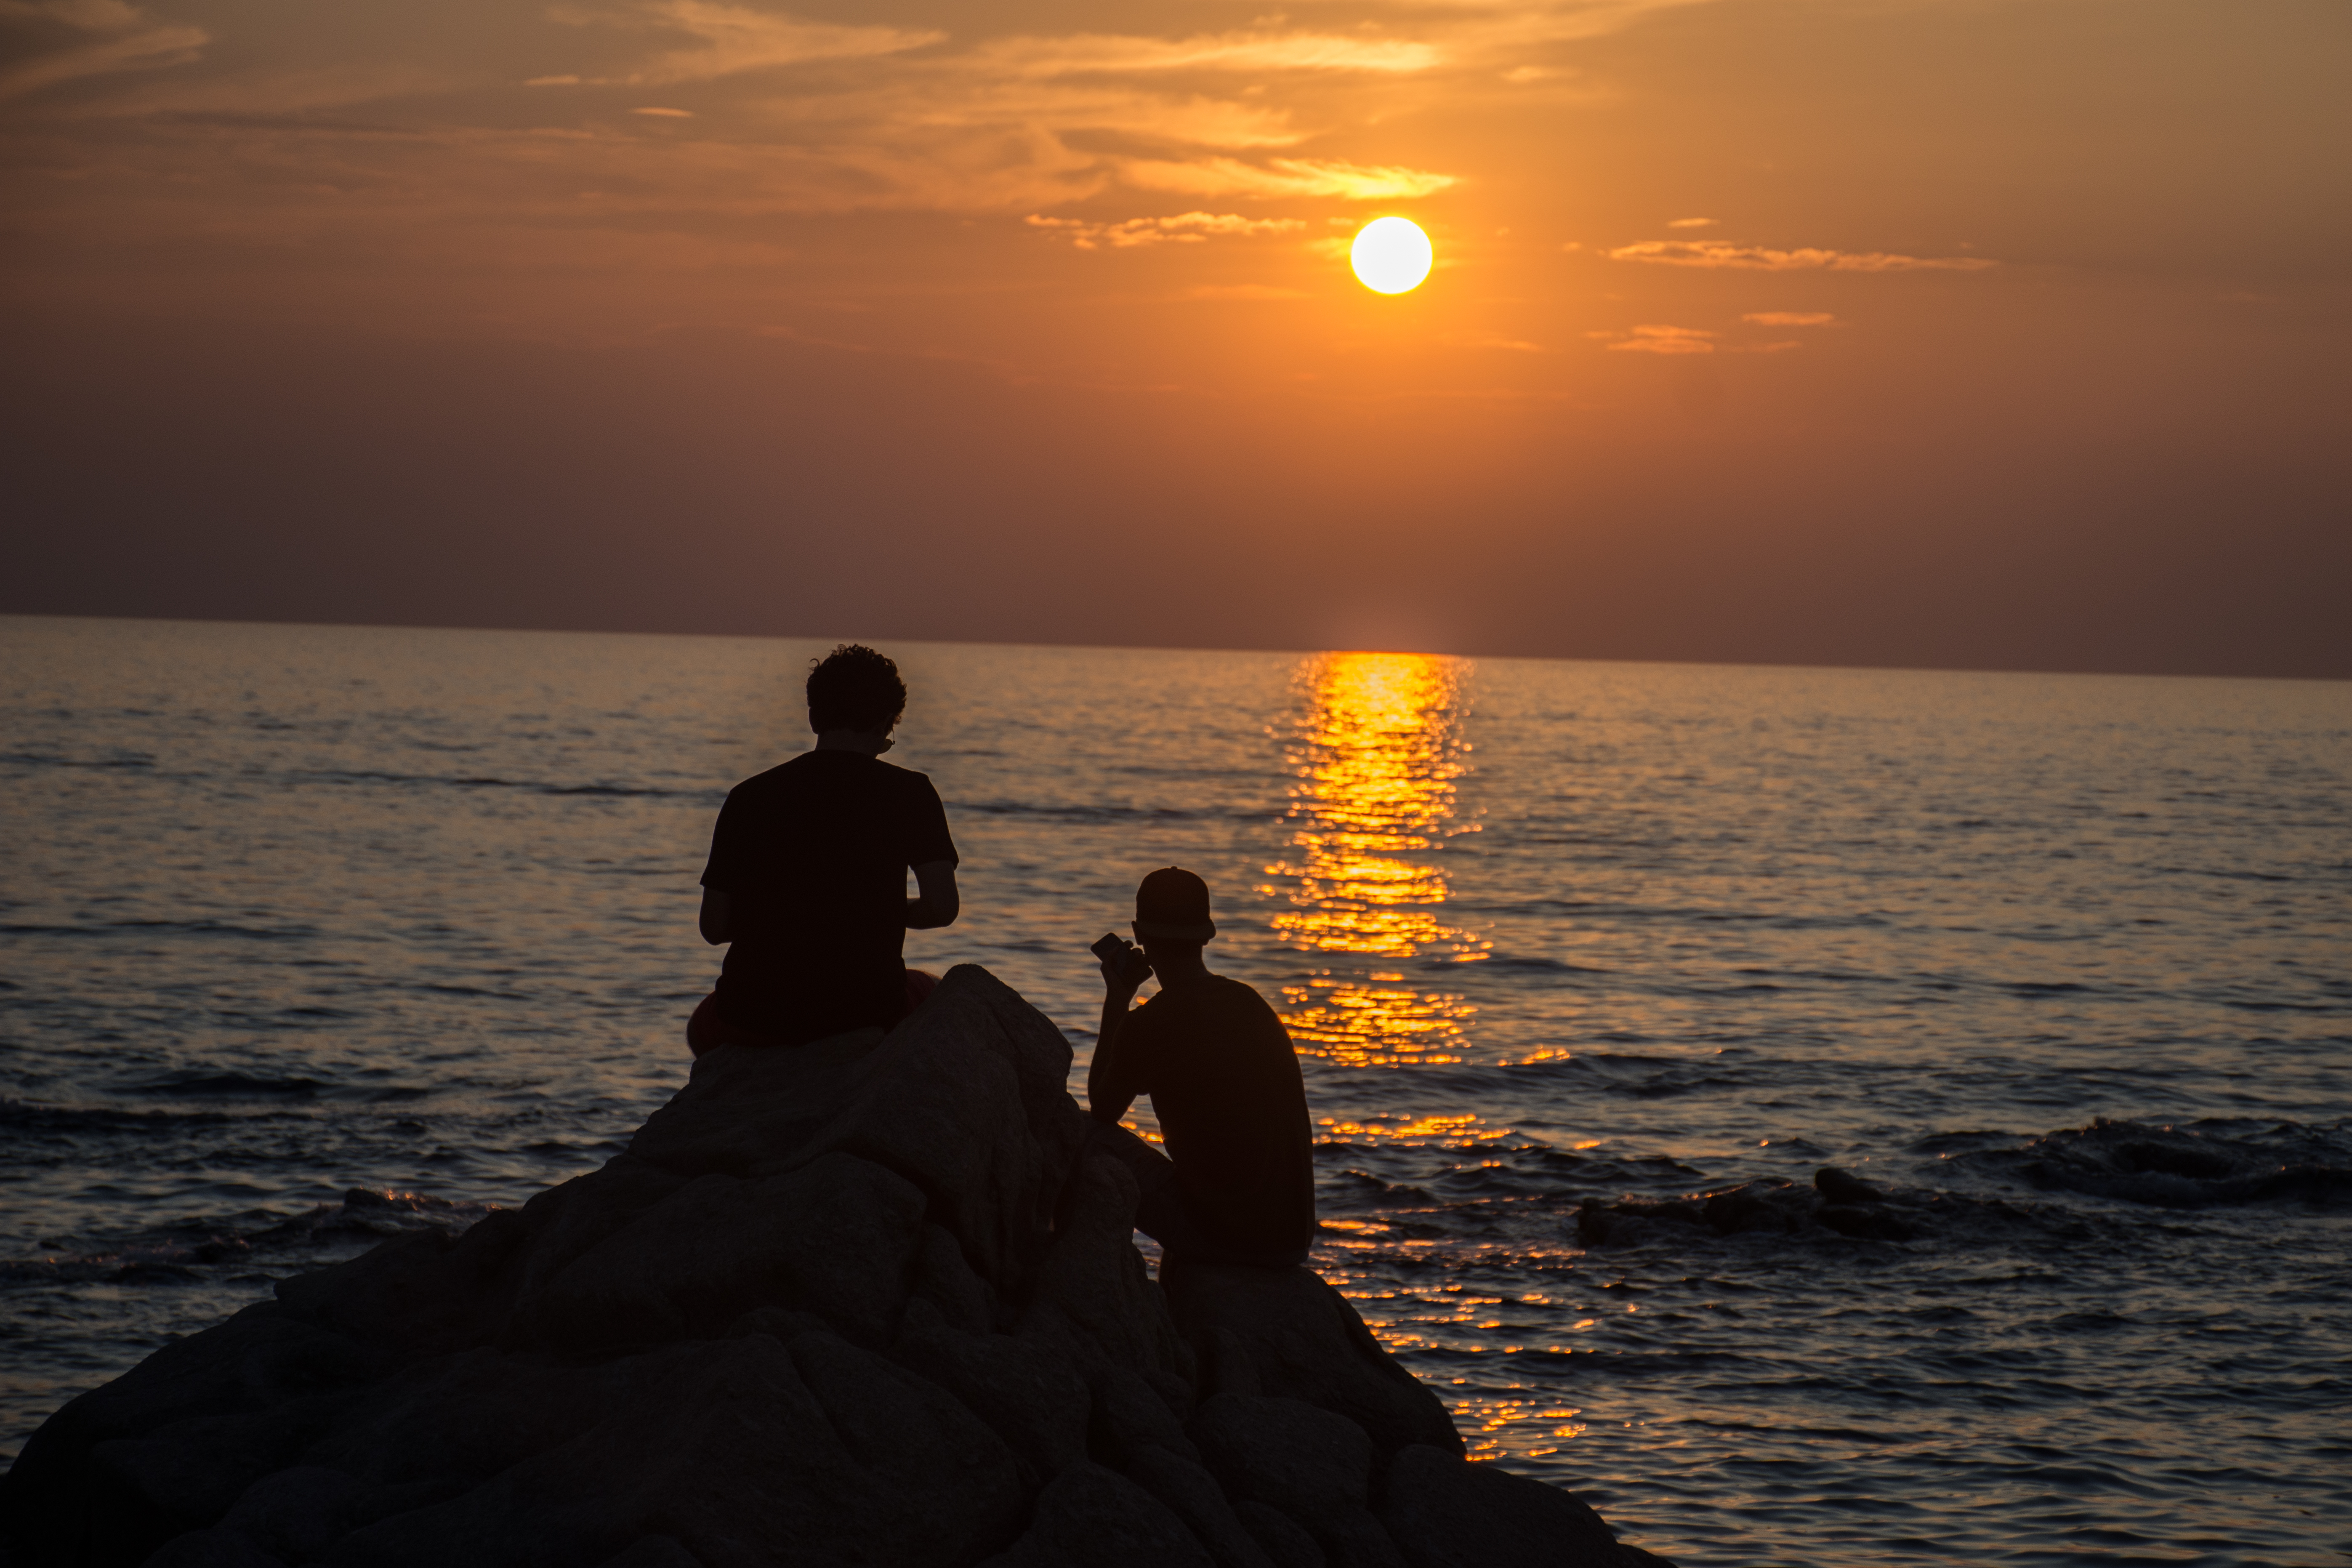
sea, water, sunset, body of water, horizon, sun, ocean, sky, sunrise, evening, wave, shore, morning, calm, vacation, coast, sunlight, beach, recreation, fun, dusk, cloud, silhouette